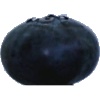
Label: blueberry